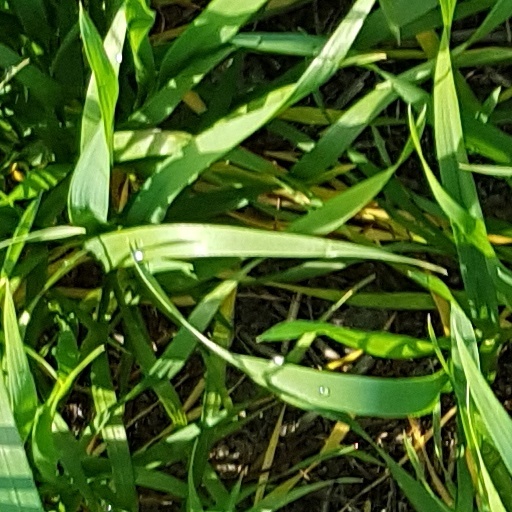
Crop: wheat